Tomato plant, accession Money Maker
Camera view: vertical (180 deg); turntable rotation: 330 degrees
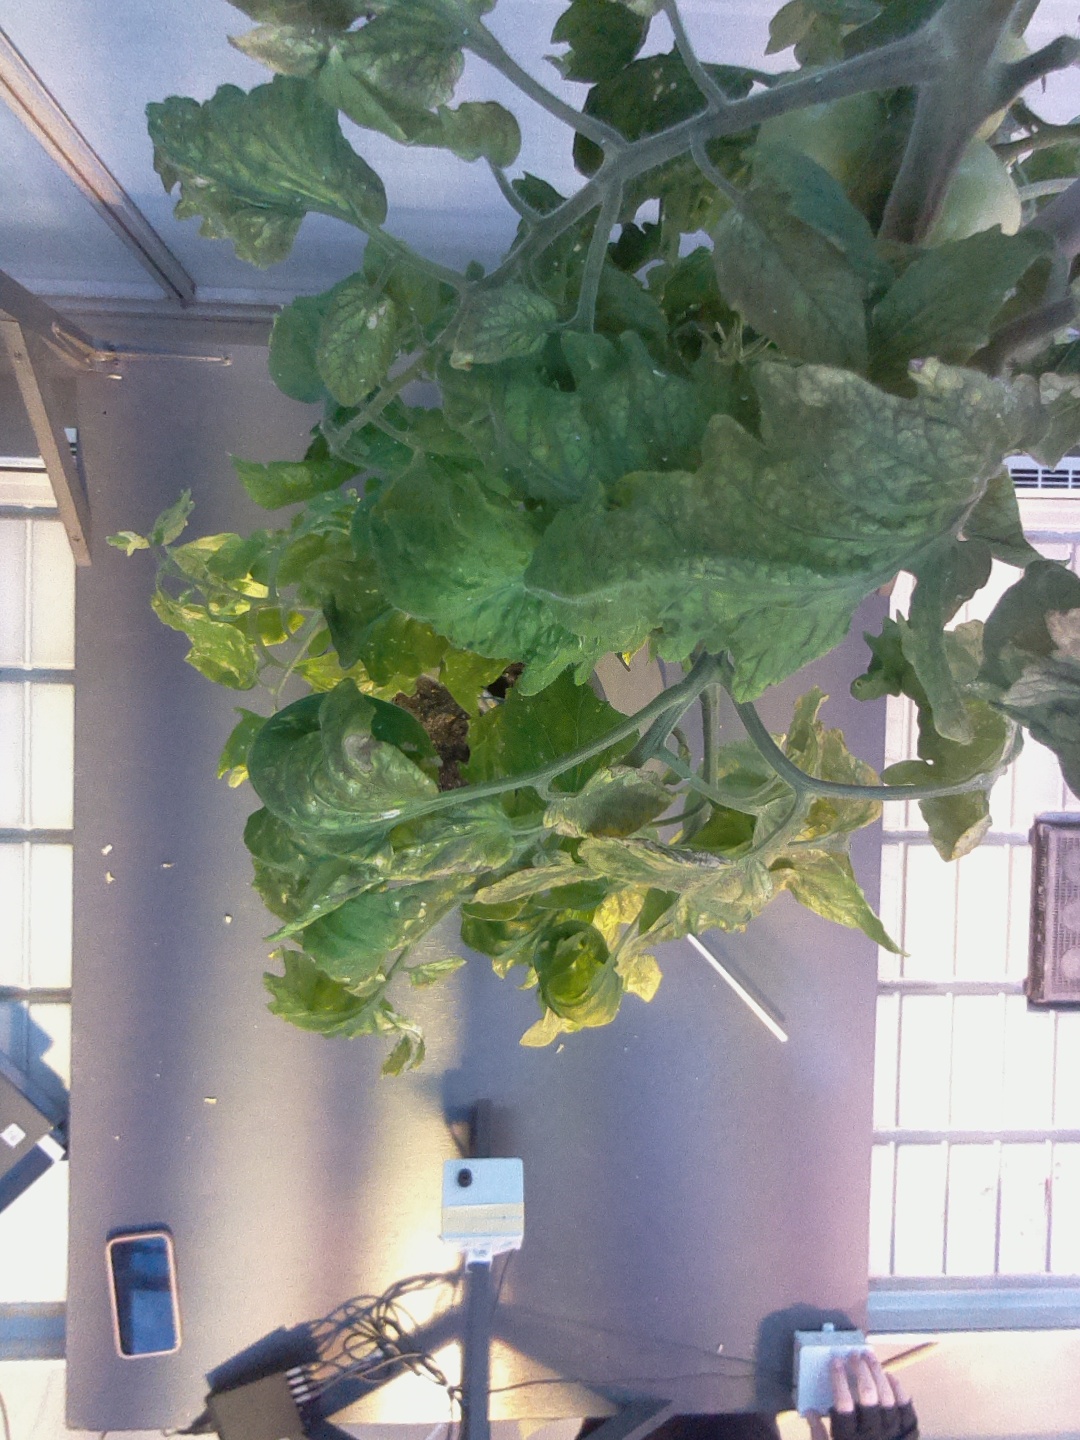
BBCH growth stage 78: 80% -90% of final fruit size